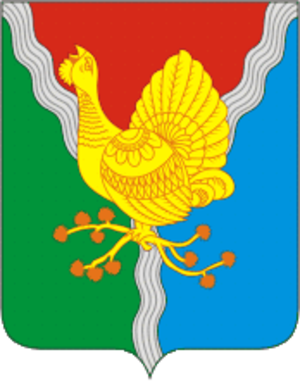
Sosnogorsk est une ville de la république des Komis, en Russie. Sa population s'élevait à 27 134 habitants en 2014.